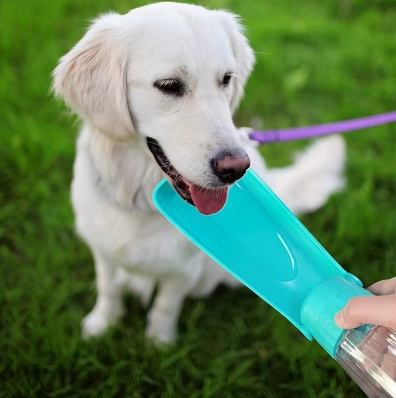
Gourde pour Chien – Hydratation facile, partout et à tout moment
Ne laissez plus votre chien manquer d’eau lors de vos balades, randonnées ou voyages grâce à notre gourde pour chien , spécialement conçue pour offrir à votre compagnon une hydratation rapide et pratique où que vous soyez. Facile à transporter, hygiénique et ingénieuse, cette gourde est l’accessoire indispensable pour les propriétaires de chiens actifs et aventureux. 🎯 Un design pratique et intelligent Cette gourde pour chien se distingue par son système 2-en-1 , combinant récipient d’eau et gamelle intégrée . Plus besoin de transporter plusieurs accessoires ! D’un simple geste, vous pouvez ouvrir, remplir et refermer la gourde, sans gaspiller une goutte d’eau. Elle est également équipée d’un système anti-fuite , garantissant que votre sac reste toujours sec, même lors de longues promenades. ✔ Matériau sans BPA pour une eau toujours propre et saine ✔ Gamelle intégrée et amovible pour une utilisation pratique ✔ Système anti-fuite pour un transport sans risque ✔ Capacité généreuse pour assurer l’hydratation même lors de longues sorties ✔ Bouton de verrouillage pour éviter les déversements accidentels ✔ Léger, compact et facile à porter grâce à sa sangle intégrée ✔ Disponible en plusieurs coloris pour un look assorti aux équipements de votre chien 🛠️ Une hygiène optimale à chaque utilisation Fabriquée en matériaux résistants et non toxiques , cette gourde garantit une eau fraîche et propre pour votre chien à tout moment. La gamelle amovible se lave facilement, que ce soit à la main ou au lave-vaisselle, pour une hygiène irréprochable après chaque sortie. Son design ergonomique facilite la prise en main et permet de verser l’eau en un seul geste , tout en permettant de remettre l’excédent dans le réservoir pour éviter tout gaspillage. 🔥 Une hydratation pratique et sécurisée Emportez cette gourde pour toutes vos balades, randonnées, voyages ou simples promenades urbaines . Elle assure à votre chien de rester bien hydraté , même par forte chaleur ou lors d’un effort intense. Son design compact la rend parfaite pour être glissée dans un sac à dos, une poche ou accrochée à une ceinture. 🛒 L’alliée idéale des promenades réussies Ne partez plus jamais sans l’essentiel pour votre compagnon à quatre pattes ! Avec notre gourde pour chien , vous êtes sûr d’avoir toujours de l’eau fraîche à portée de main, pour des sorties plus agréables et sereines. Hydratez, protégez et prenez soin de votre chien – où que vous alliez.
Brand: Chien
Category: Animals & Pet Supplies > Pet Supplies > Pet Bowls, Feeders & Waterers > Travel Bowls